Gedera

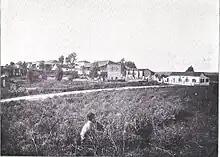
Gedera, circa 1899

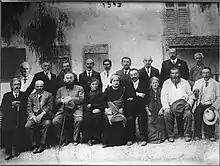
Gedera residents 1931

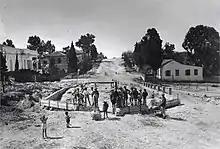
Gedera 1935

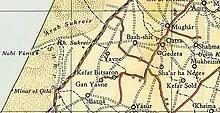
Gedera 1945 1:250,000

Gedera is in the Book of Chronicles I 4:23 and the Book of Joshua 15:36 as a town in the territory of Judah. Its identification with the site of modern Gedera was proposed by Victor Guérin in the 19th century, but was dismissed as "impossible" by William F. Albright who preferred to identify it with al-Judeira. Biblical Gedera is now identified with Khirbet Judraya, south of Bayt Nattif.